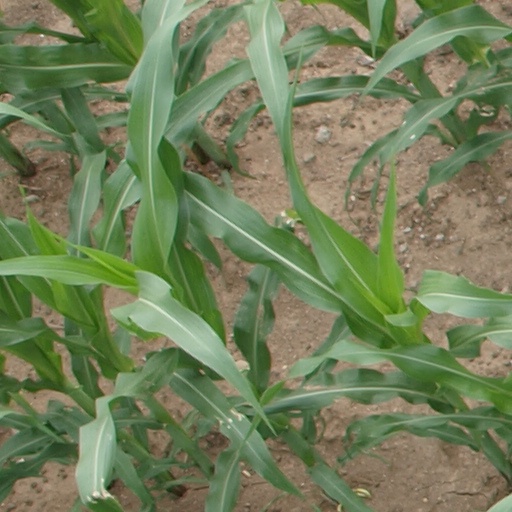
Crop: maize; corn